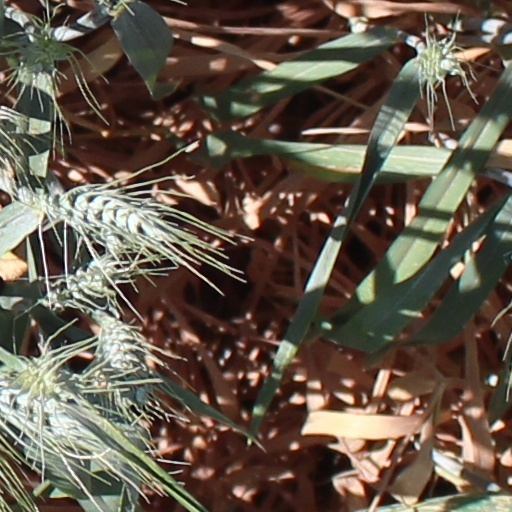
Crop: wheat